Westland Helicopters

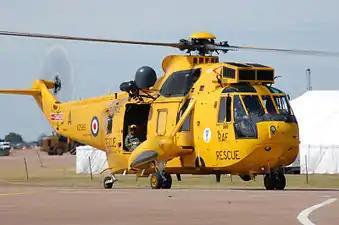
RAF Westland Sea King

Westland inherited the Saro Skeeter helicopter, a development of the Cierva W.14 Skeeter and the Fairey Rotodyne compound gyroplane design. They continued to develop the latter, terminating their own Westland Westminster large transport design.